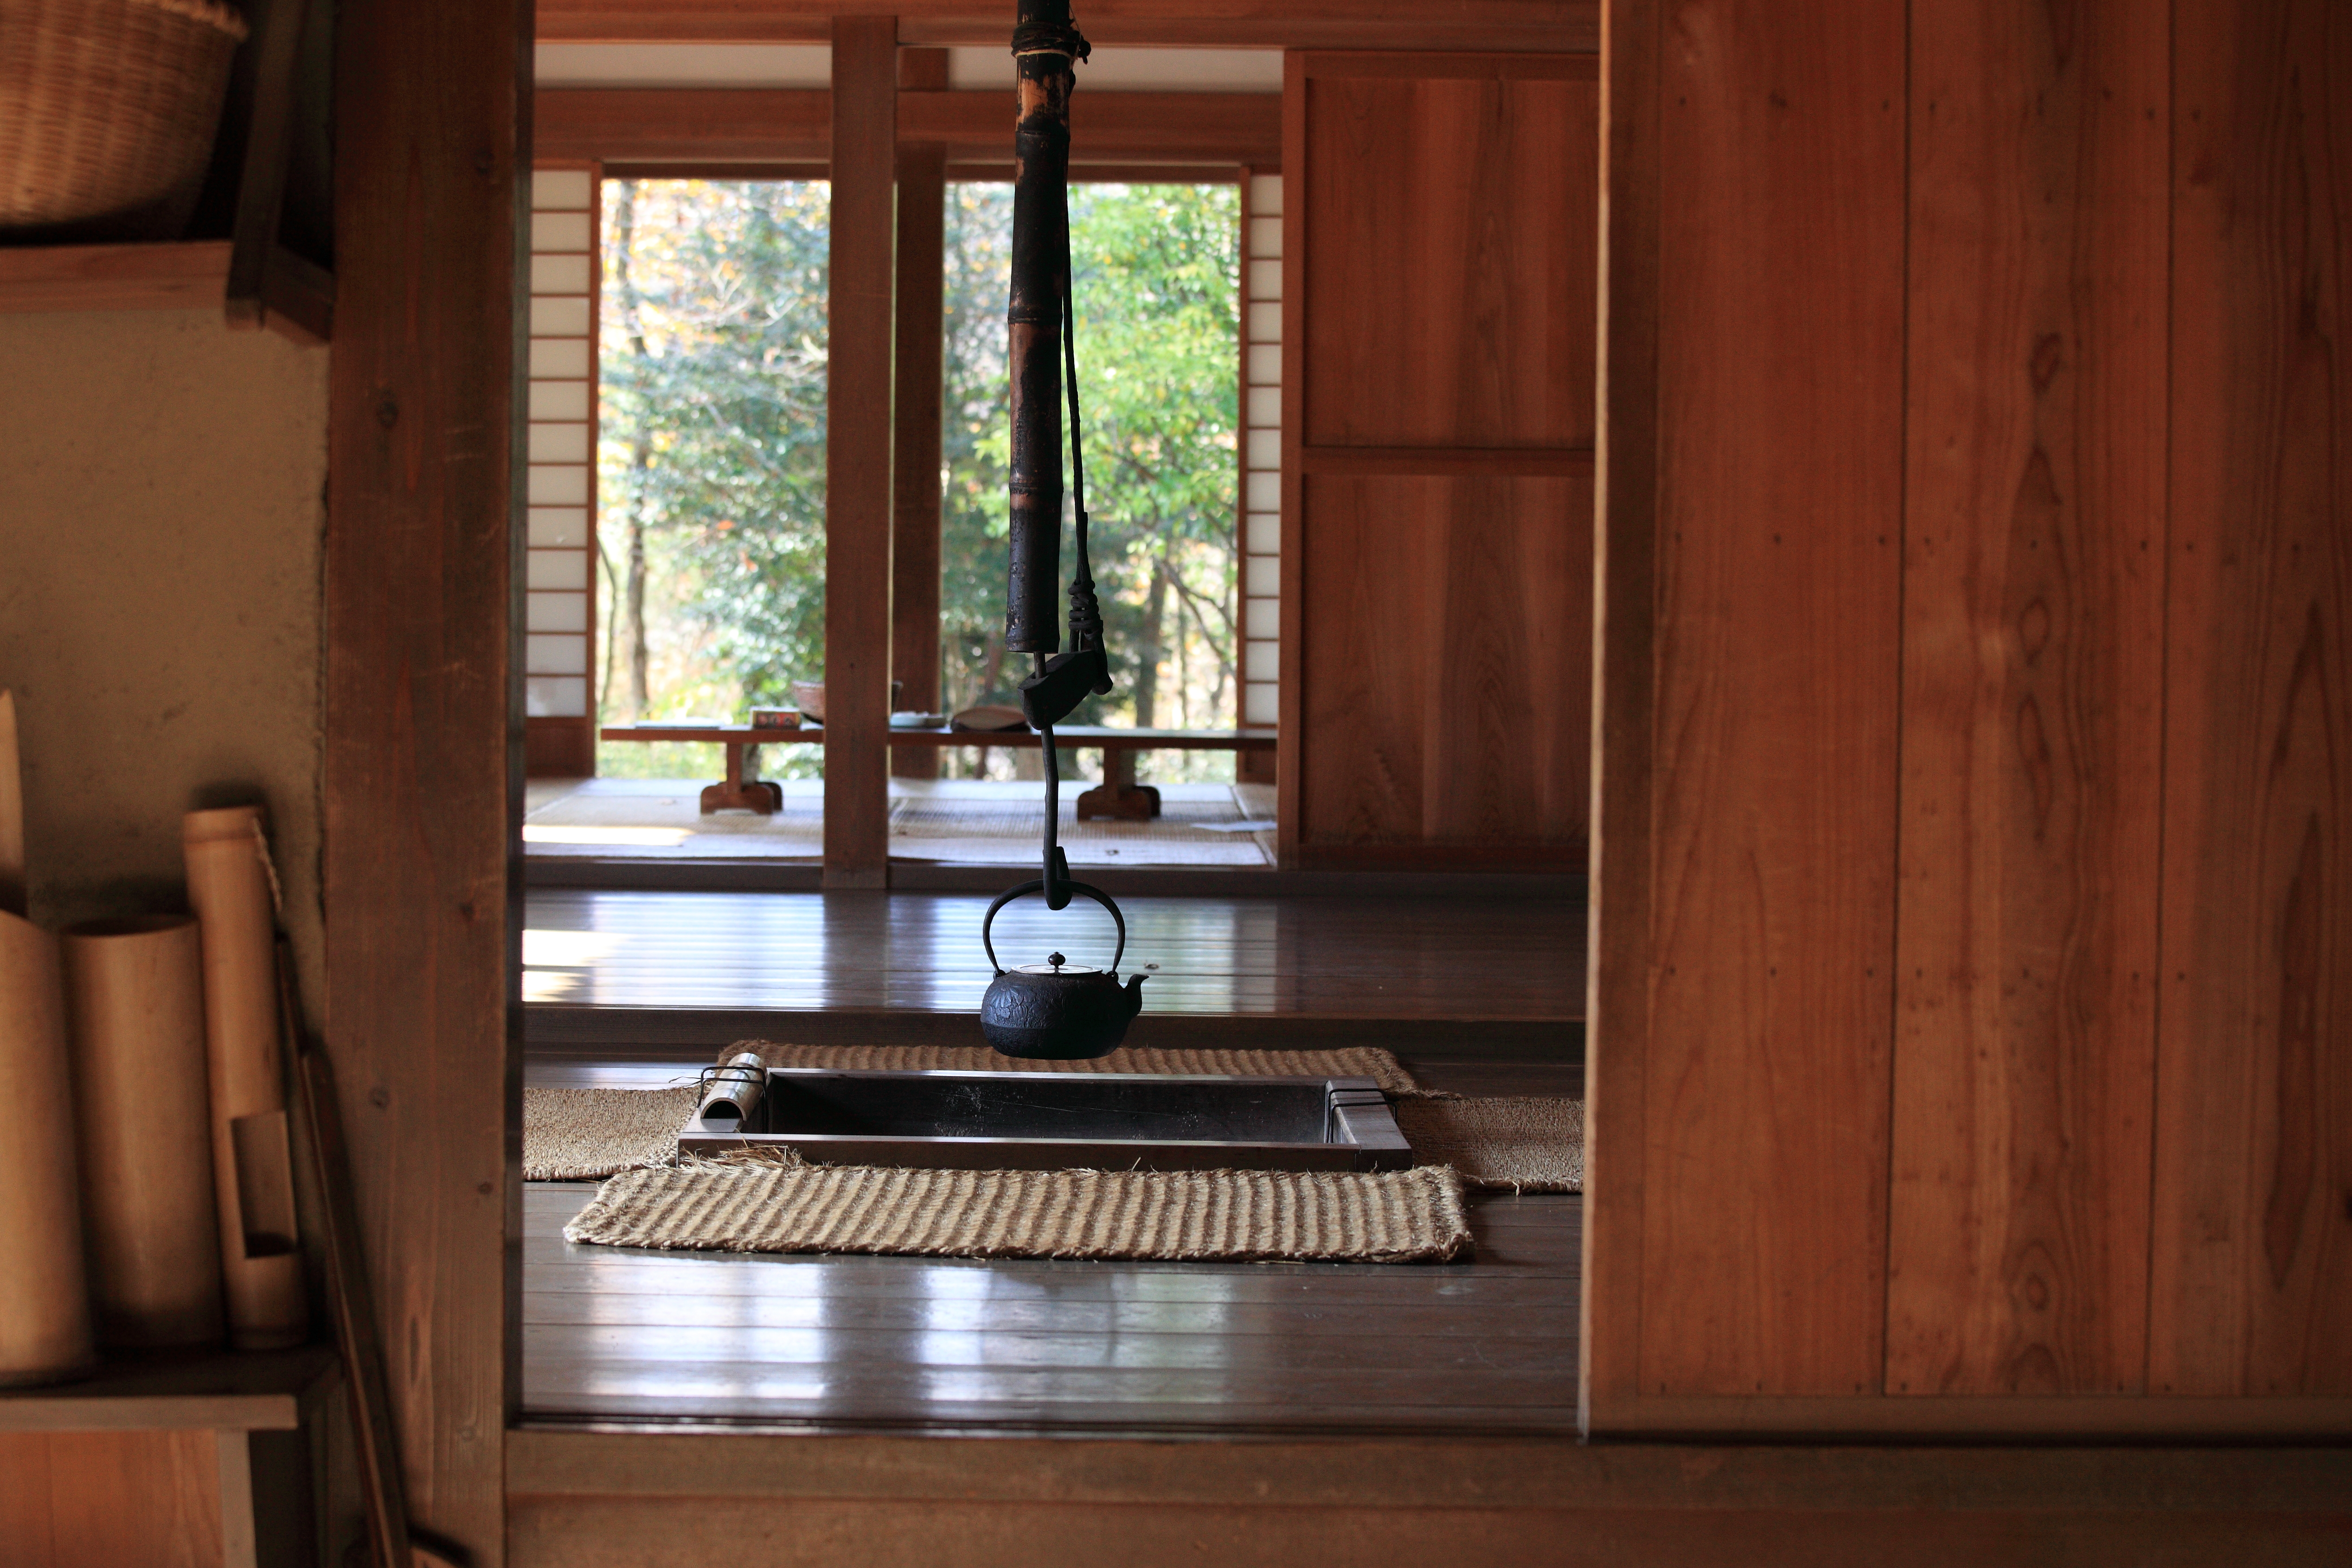
architecture, wood, farm, house, floor, interior, window, old, home, high, cottage, kitchen, ancient, residence, property, living room, room, interior design, design, japanese, hardwood, 5d, style, hires, estate, markii, traditional, folk, hi, res, resolution, 5photosaday, irori, dining room, wood flooring, window covering, cabinetry